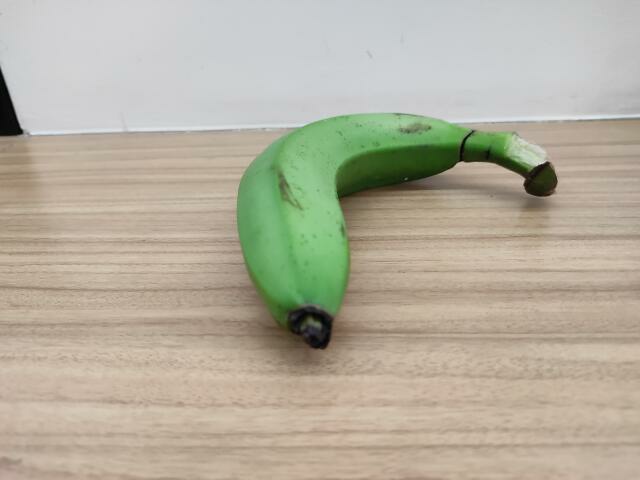
Label: Raw_Banana